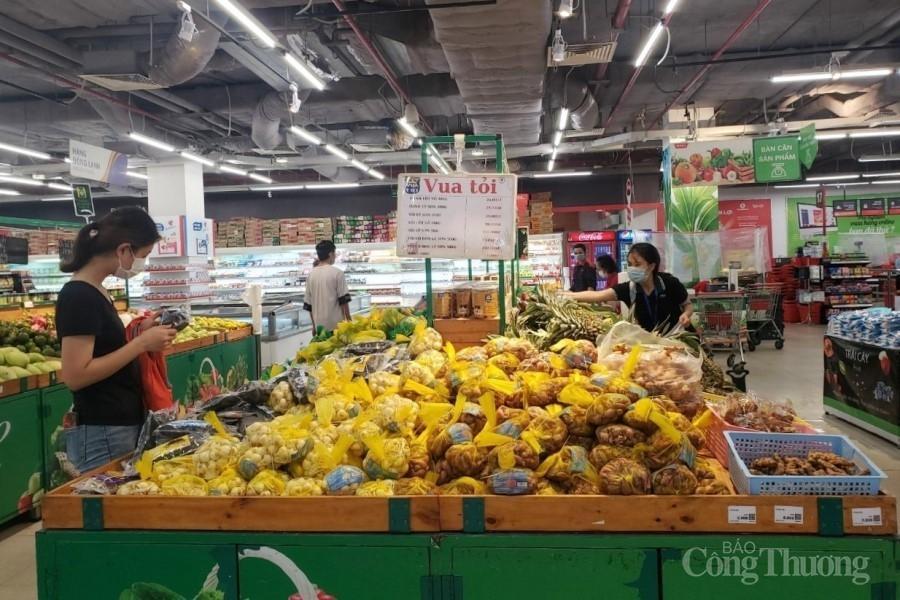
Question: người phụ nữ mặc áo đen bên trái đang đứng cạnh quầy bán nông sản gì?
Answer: người phụ nữ mặc áo đen bên trái đang đứng cạnh quầy bán tỏi